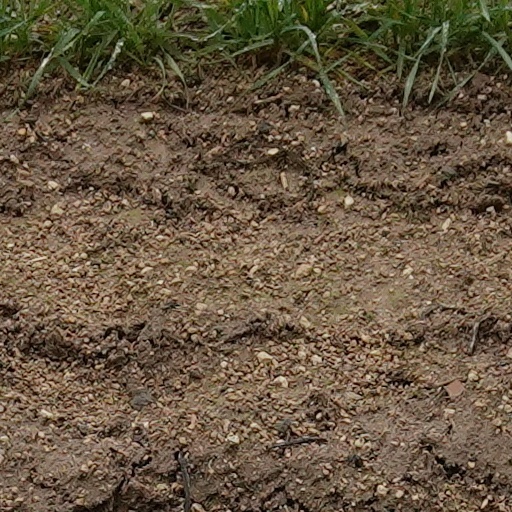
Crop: wheat